Abdulaziz Karimov

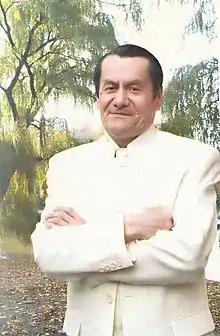
Abdulaziz Karimov

Abdulaziz Karimov "" (born January 11, 1944, date of death June 23, 2020) was an Uzbek researcher and inventor in the field of semiconductors. He was the author of more than 40 patents and inventions in semiconductor optoelectronics. Doctor of Science Certificate for his research “Physical phenomena in GaAs-structures with thin quasiperiodic transition”. Professor in the field of Physics of semiconductors and dielectrics.